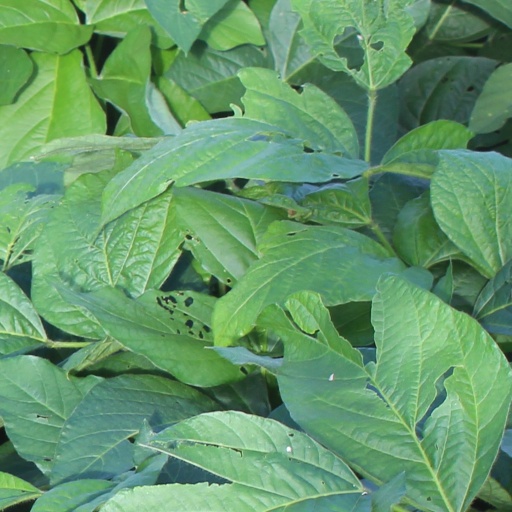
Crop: soybean